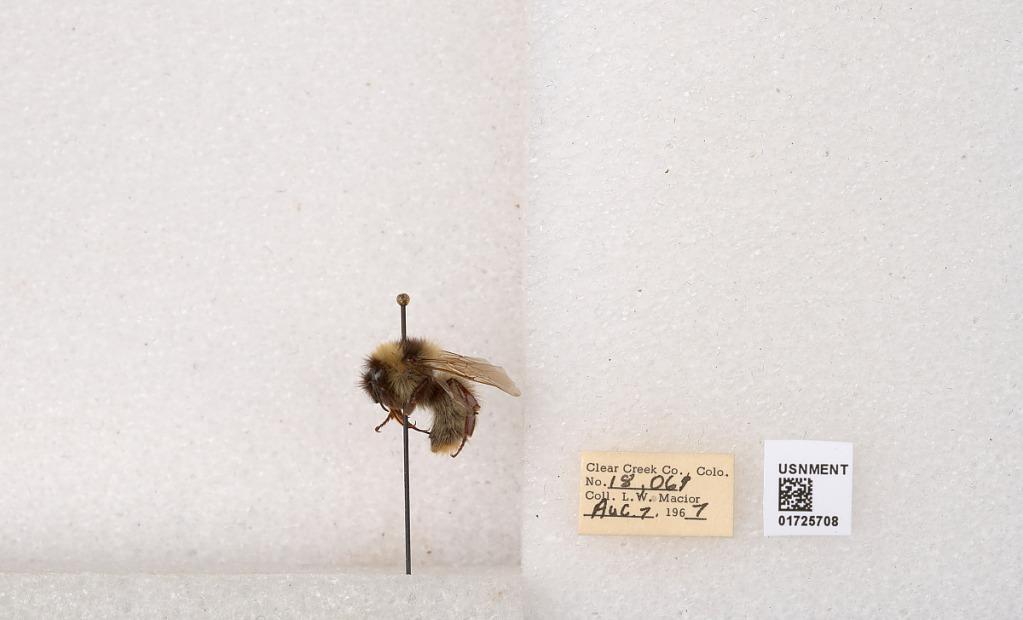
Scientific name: Bombus kirbyellus
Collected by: L. Macior
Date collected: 1967-8-7
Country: United States
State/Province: Colorado
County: Clear Creek
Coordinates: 39.6891, -105.644